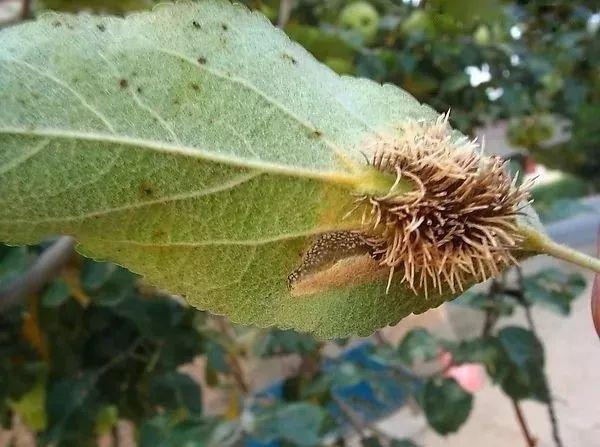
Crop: apple
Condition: rust